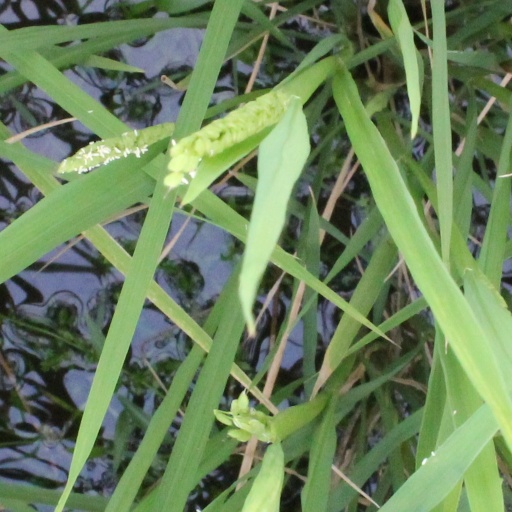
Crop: rice